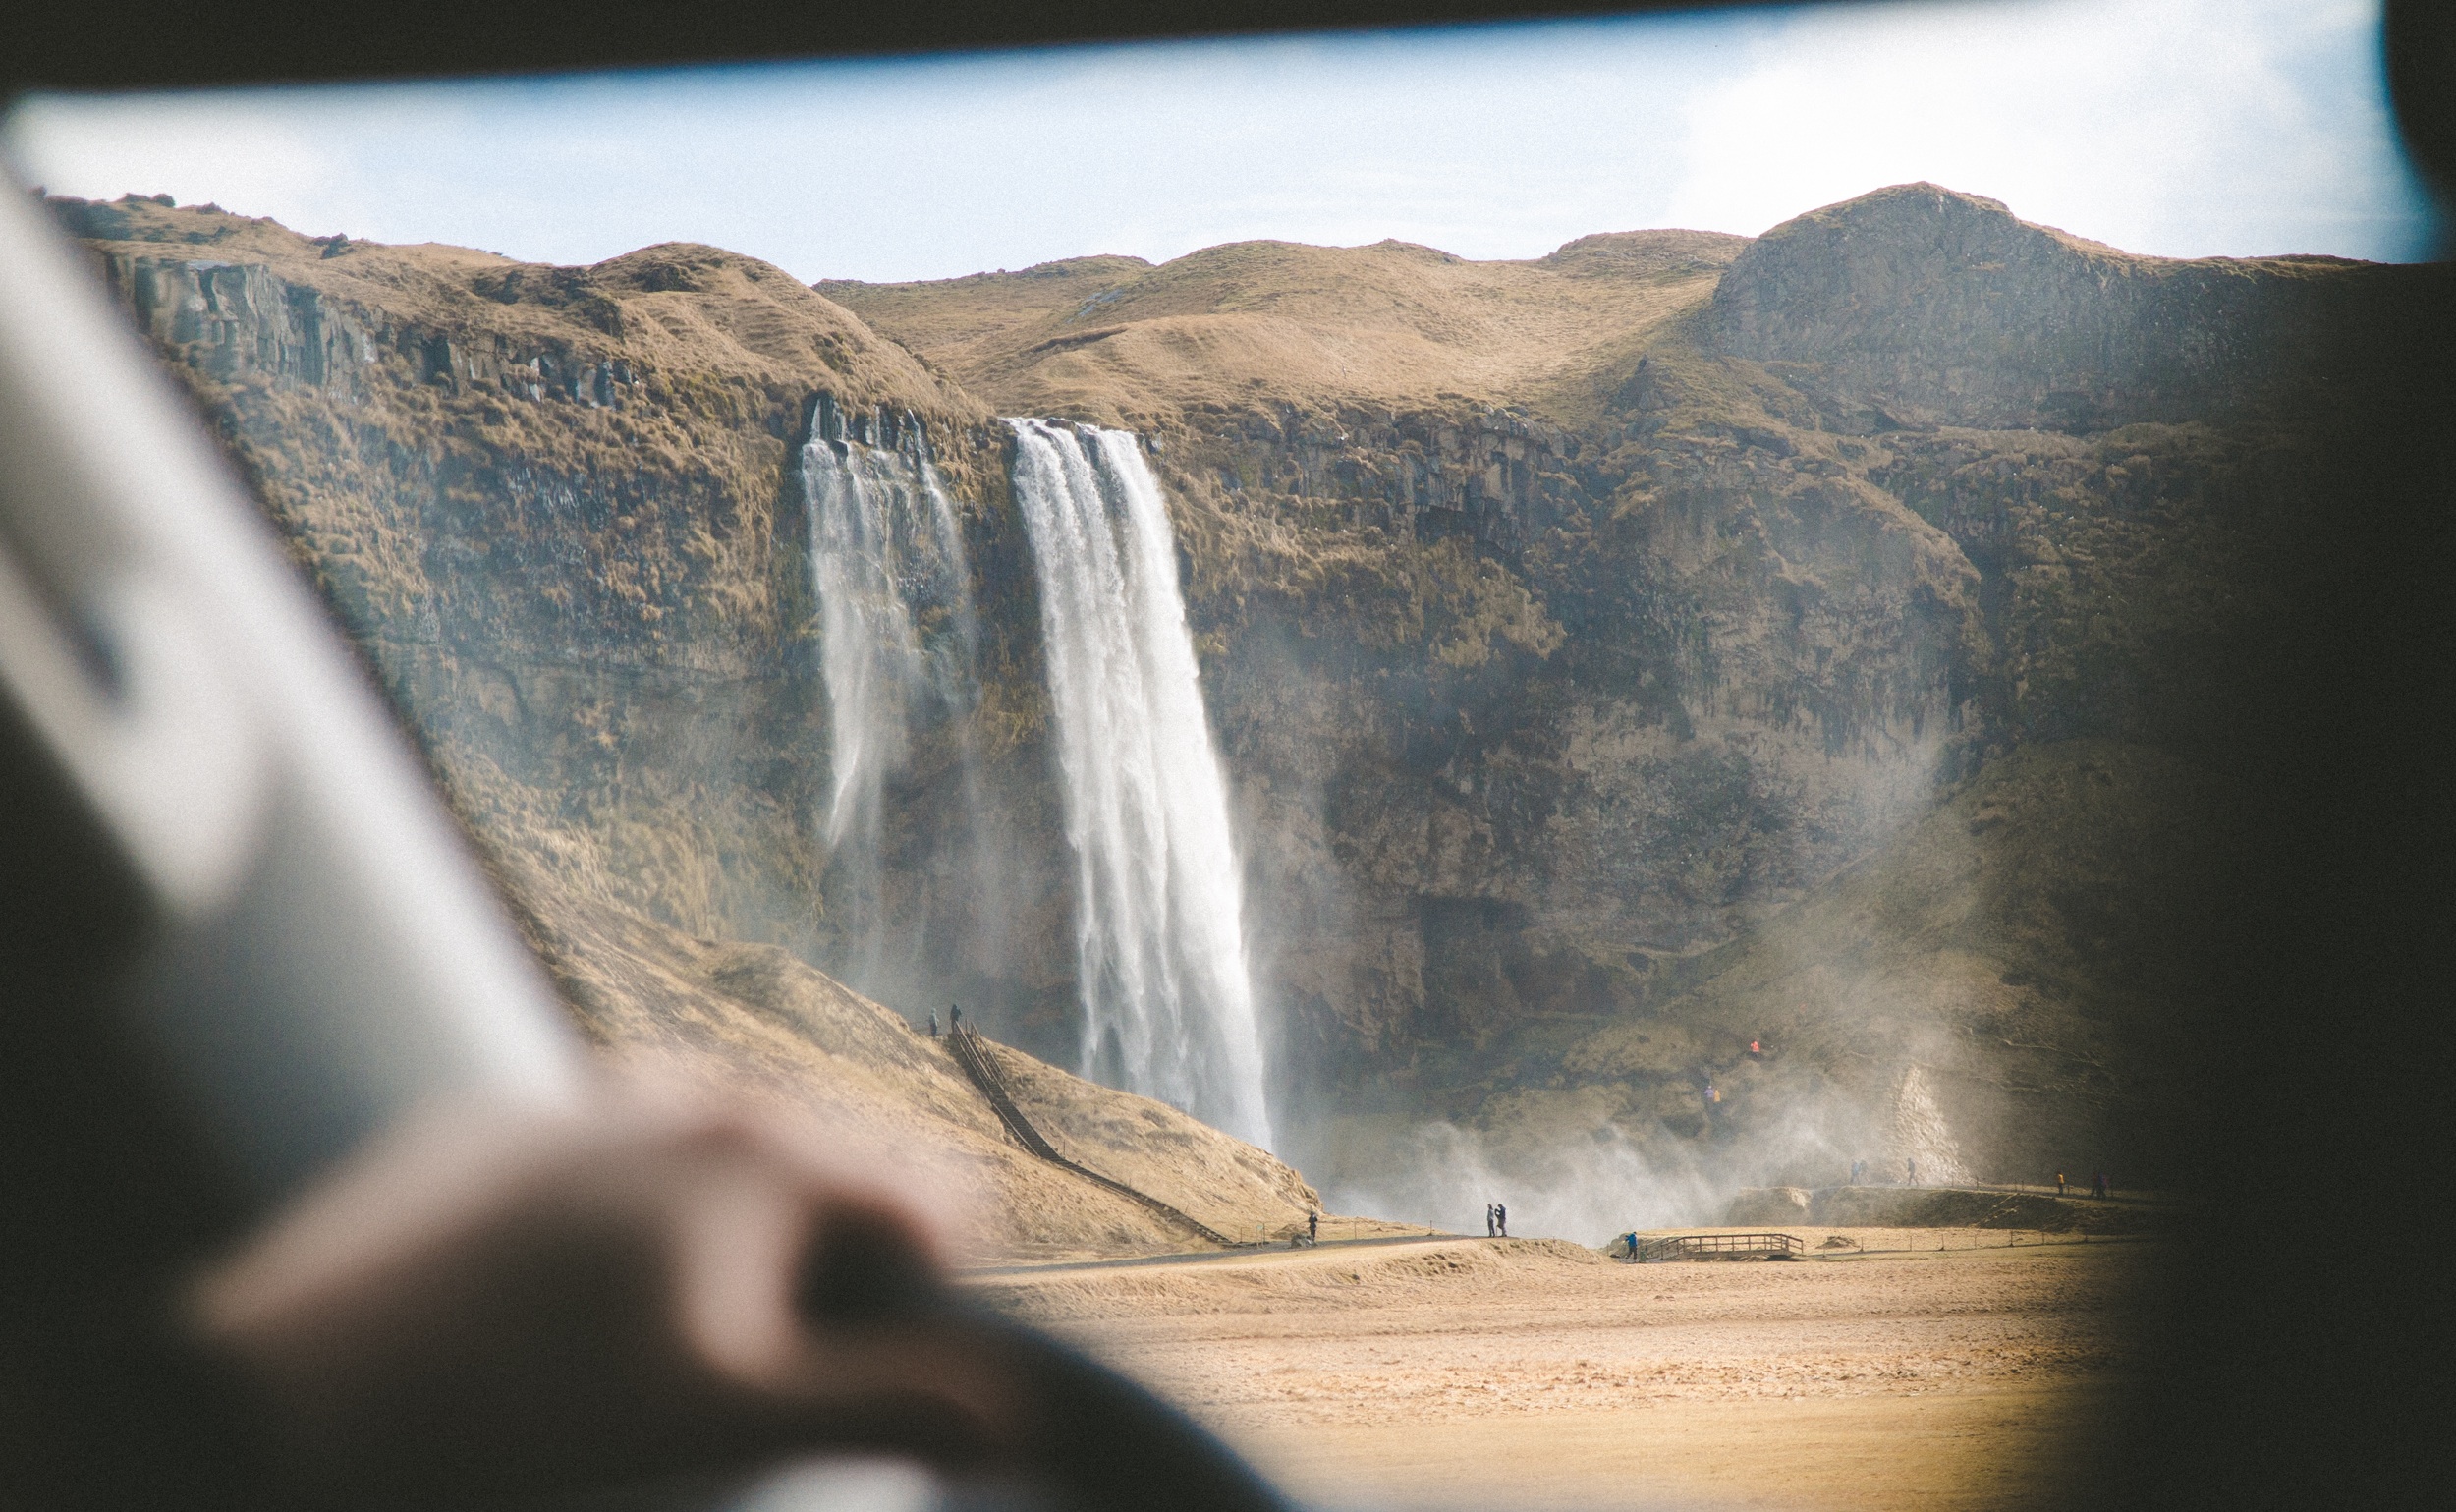
sea, coast, water, nature, rock, ocean, waterfall, mountain, sunlight, morning, wave, ice, cascade, reflection, iceland, terrain, body of water, water feature, atmospheric phenomenon, atmosphere of earth